Melnik Peak

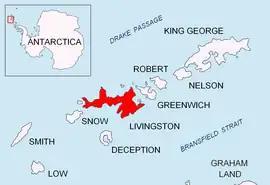
Location of Livingston Island in the South Shetland Islands.

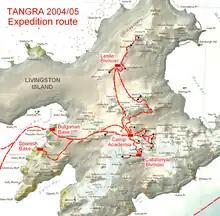
The survey route of Tangra 2004/05 including Melnik Peak.

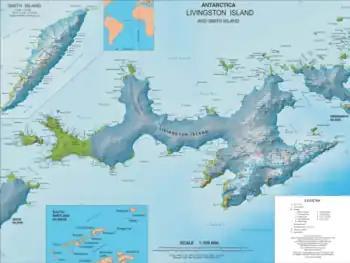
Topographic map of Livingston Island and Smith Island.

Melnik Peak is the 696 m summit of Melnik Ridge in eastern Livingston Island, South Shetland Islands in Antarctica. Surmounting Kaliakra Glacier to the north and west, and Struma Glacier to the southeast. The peak takes its name from Melnik Ridge.